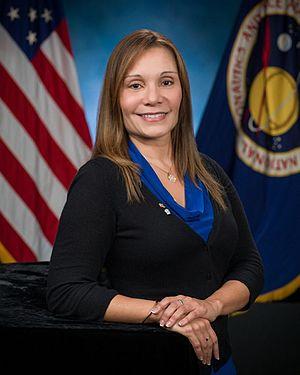
Evelyn Miralles, née le 19 février 1966, est une pionnière de la réalité virtuelle à la NASA. Depuis 1993, son programme Dynamic Onboard Ubiquitous Graphics est utilisé pour simuler des opérations spatiales.
100 Women est une série multi-formats créée en 2013 par la BBC. La série concerne le rôle des femmes au XXIᵉ siècle et inclut des événements à Londres et à Mexico. Après la publication de la liste, l'émission, intitulée BBC's Women Season, est diffusée pendant trois semaines, pendant lesquelles la BBC propose également des rapports en ligne, des débats et des articles sur les femmes. Les femmes du monde entier sont encouragées à participer sur Twitter, en commentant la liste, ainsi que les entretiens et les débats qui suivent sa publication. Une nouvelle liste de lauréates est publiée chaque année depuis 2013.